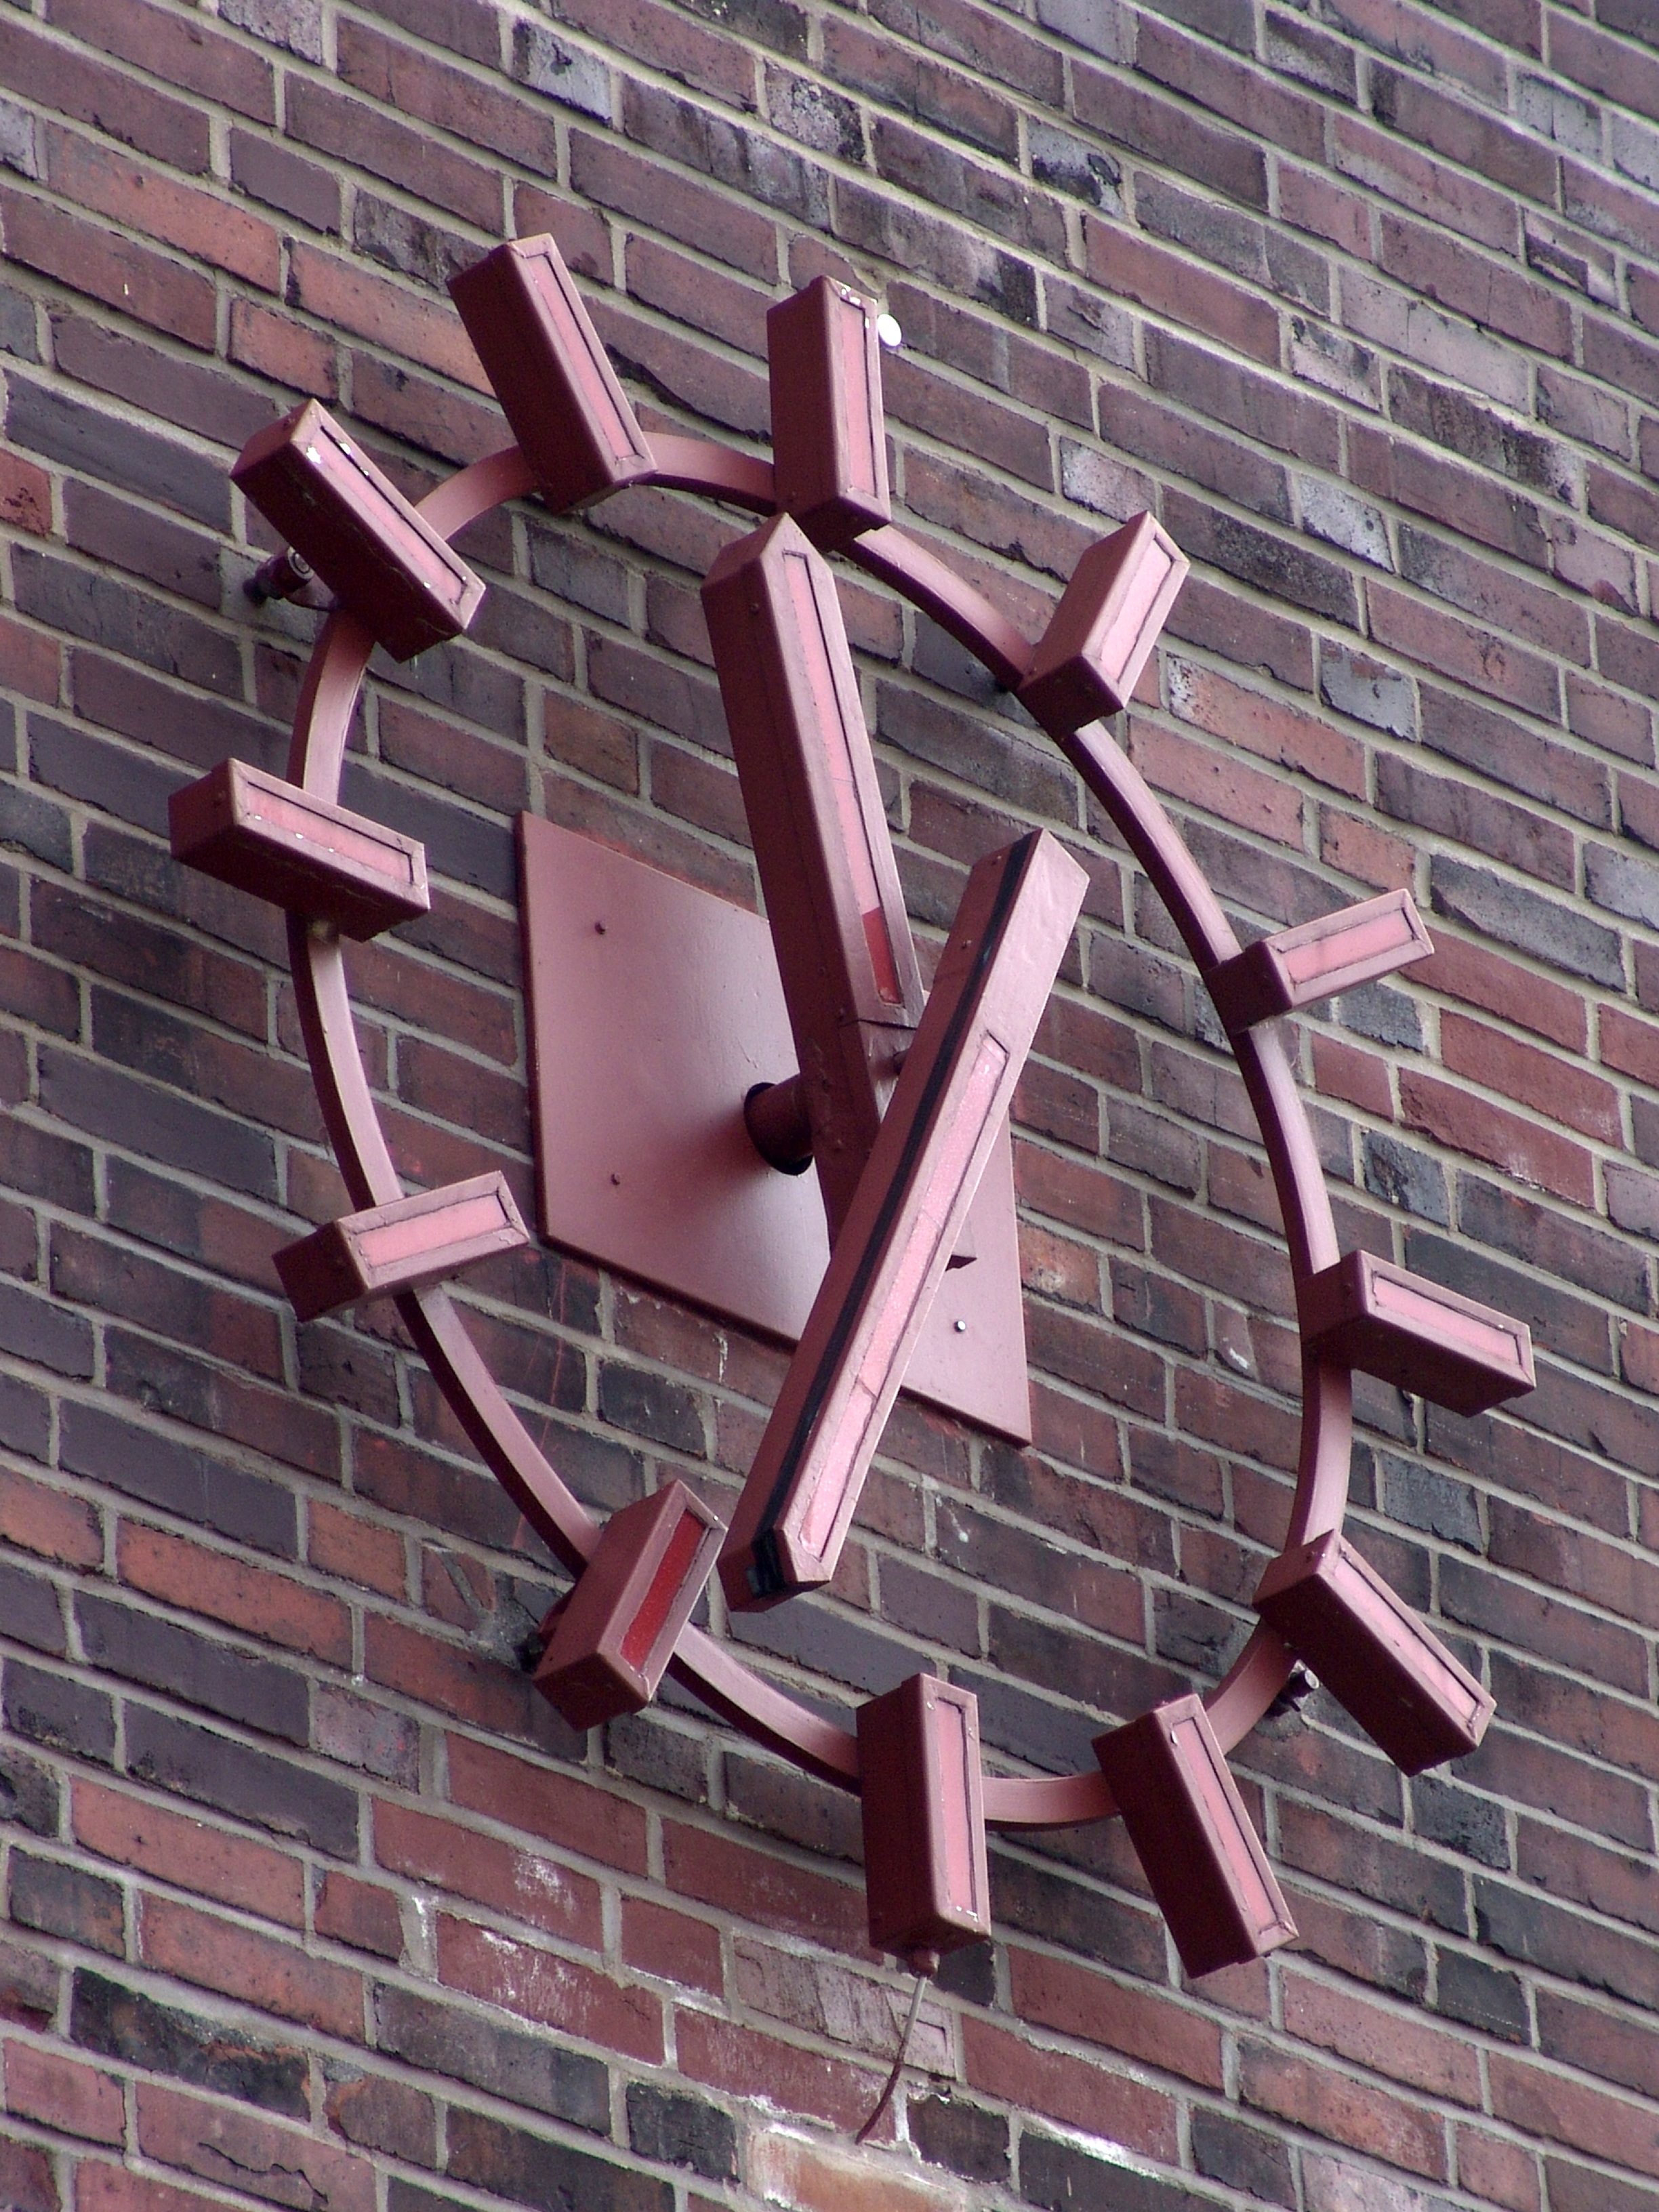
architecture, wood, window, clock, time, wall, facade, brick, clock face, art, stairs, symmetry, iron, shape, time of